Question: Please indicate a possible affordance area of the cup that can be used for drinking from
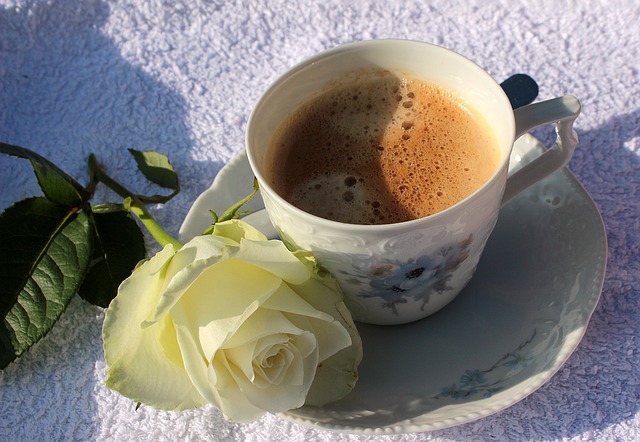
Answer: [246.5, 30.5, 584.5, 325.5]